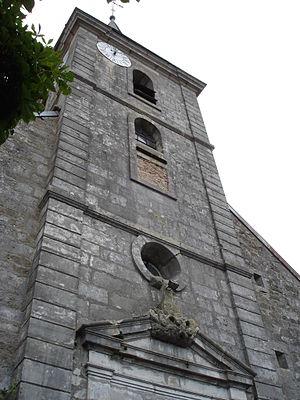
façade et clocher de l'église